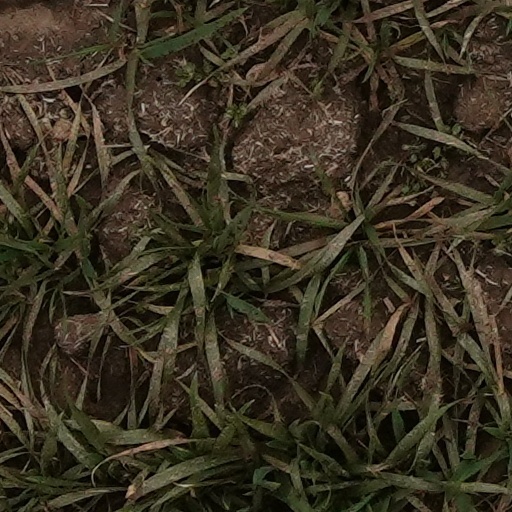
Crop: wheat